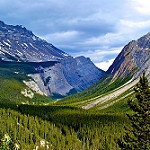
Label: mountain